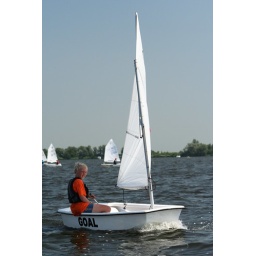
Zomerkamp 2006 op de Braassemermeer in Roelofarendsveen. Foto gemaakt door Marco van der Krogt - Leiderdorp